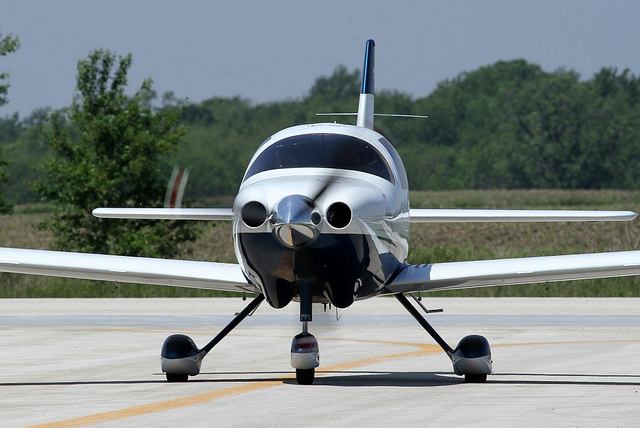
user: Given an image and a question. Answer the question in a short answer. Question: What is the airplane landing on? Short Answer:
assistant: runway